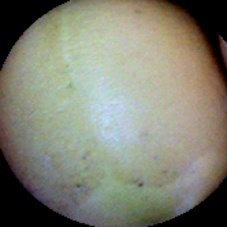
Label: Immature